Robert-Daniel Etchécopar

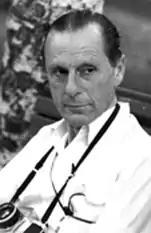

Robert-Daniel Etchécopar (4 September 1905 – 14 January 1990) was a French ornithologist, conservationist and traveller. He joined several expeditions to study birds and authored books on the birds of north Africa, as well as of the China, Mongolia and the Korean region.